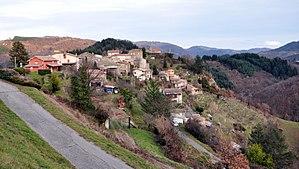
Saint-Barthélemy-le-Meil depuis le chemin de Luneyre.
Saint-Barthélemy-le-Meil est une commune française, située dans le département de l'Ardèche en région Auvergne-Rhône-Alpes.